Thisara Perera

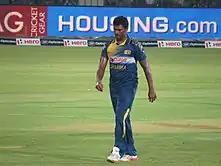
Perera preparing to bowl

In May 2010, he made his Twenty20 international debut, representing Sri Lanka in the ICC World Twenty20 in the West Indies. He was a member of the Sri Lankan team that in October 2010 inflicted Australia's first defeat in a Twenty20 international in Australia, bringing up Sri Lanka's final 16 runs to win the match off three deliveries.